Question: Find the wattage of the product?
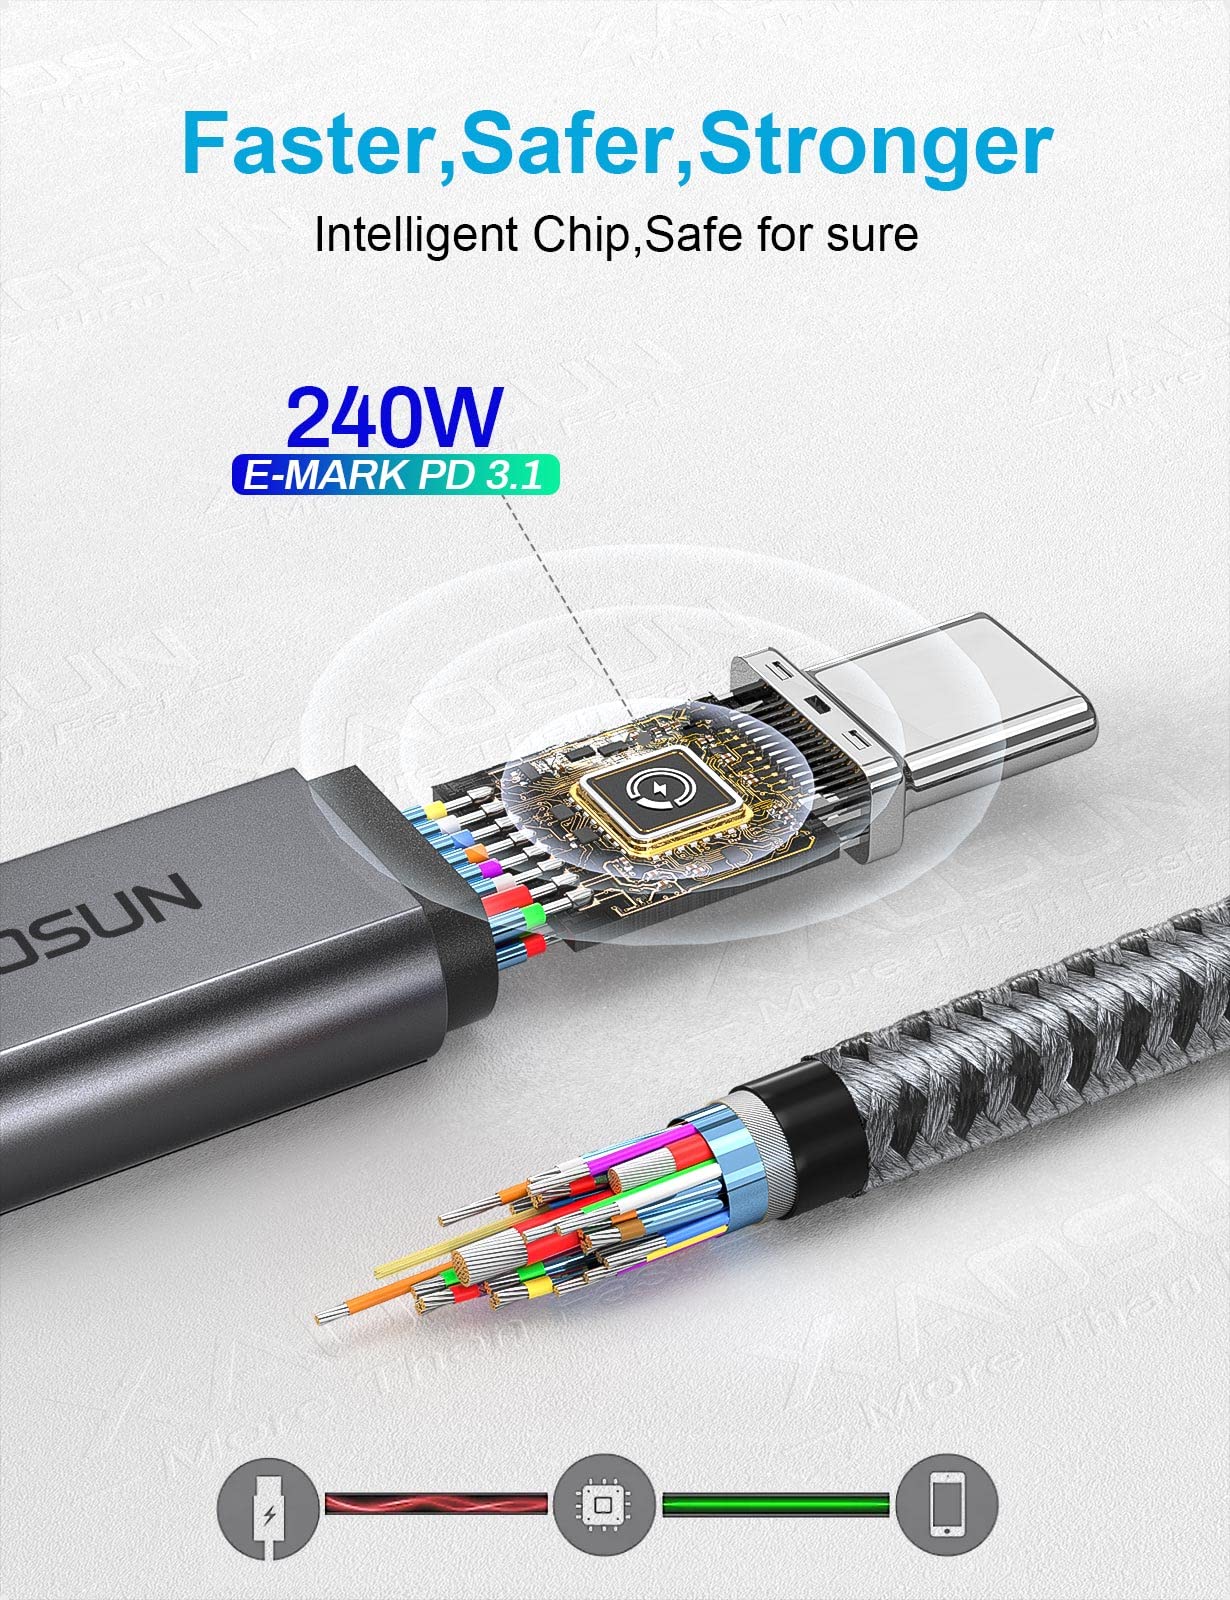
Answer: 240.0 watt